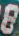
Number: 8